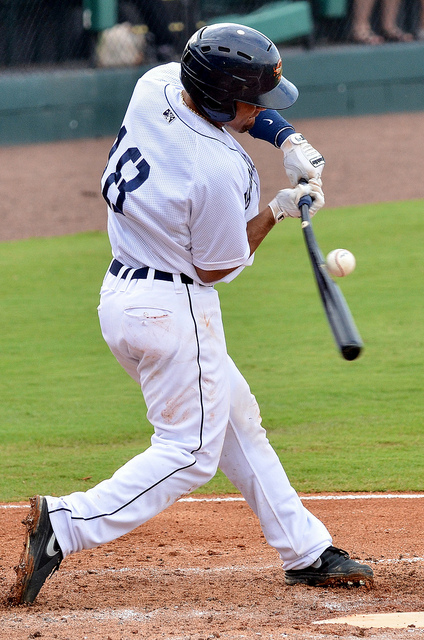
người đàn ông áo trắng đang chơi bóng chày trên sân